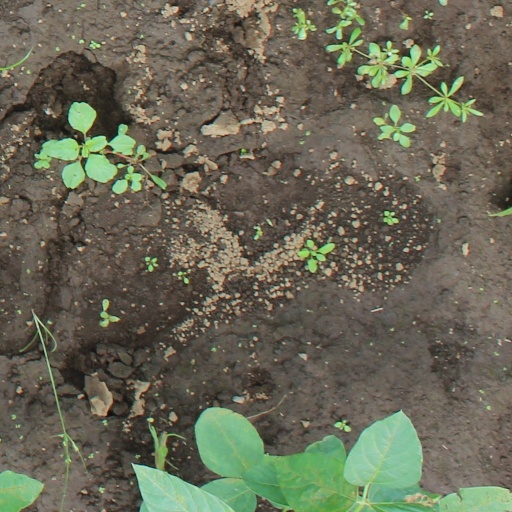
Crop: soybean